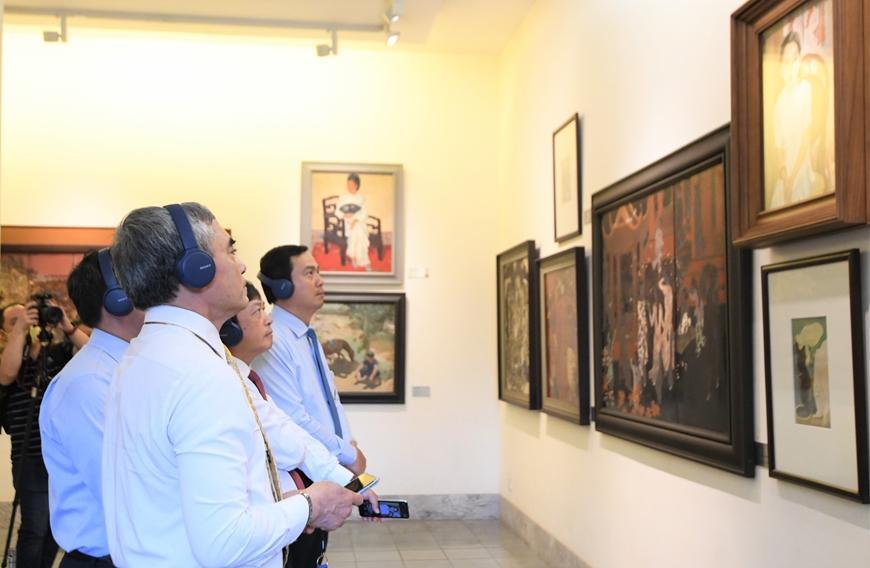
những người xuất hiện trong khung hình đang đeo tai nghe